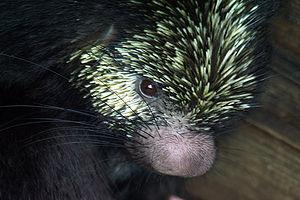
Voici la liste des espèces de mammifères indigènes signalés au Mexique. En septembre 2014, il y a 536 espèces de mammifères ou sous-espèces répertoriées. D'après les données de l'UICN, le Mexique a des espèces de mammifères non cétacés 23 % de plus que les États-Unis et le Canada réunis dans une zone seulement 10 % aussi large, ou la densité des espèces de plus de douze fois supérieure à celle de ses voisins du nord. La biodiversité des mammifères haute du Mexique est en partie le reflet de la vaste gamme de biomes présents sur ses gammes de latitude, climatiques et d'altitude, de la forêt tropicale de plaine de désert tempéré à montane forêt de la alpage. L'augmentation générale de la biodiversité terrestre se déplaçant vers l'équateur est un autre facteur important dans la comparaison. Mexique comprend beaucoup de la Mésoamérique et bois de pins et chênes de Madrean points chauds de la biodiversité. Du point de vue biogéographique, la plupart du Mexique est lié au reste de l'Amérique du Nord dans le cadre de l'écozone néarctique. Toutefois, les plaines du Sud du Mexique sont liées avec l'Amérique centrale et l'Amérique du Sud dans le cadre de l'écozone néotropique.
Le Porc-épic préhensile mexicain ou Porc-épic d’arbre mexicain est une espèce de rongeurs de la famille des Erethizontidae. On rencontre ce porc-épic en Amérique centrale.